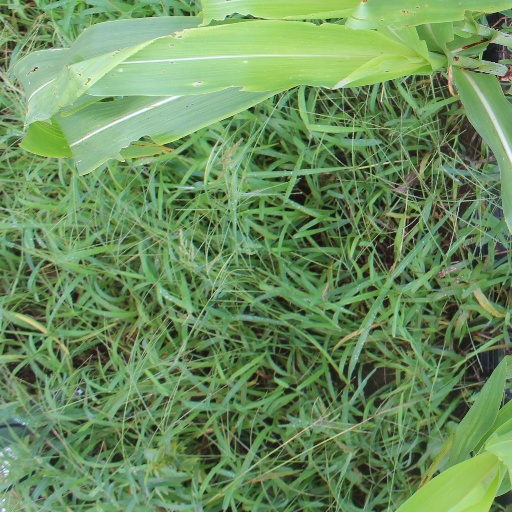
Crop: sorghum